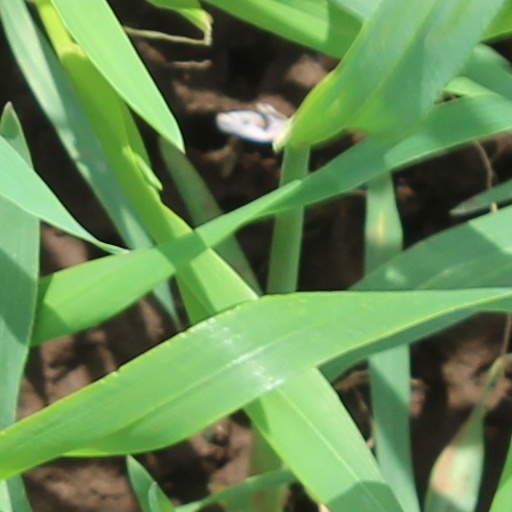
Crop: wheat